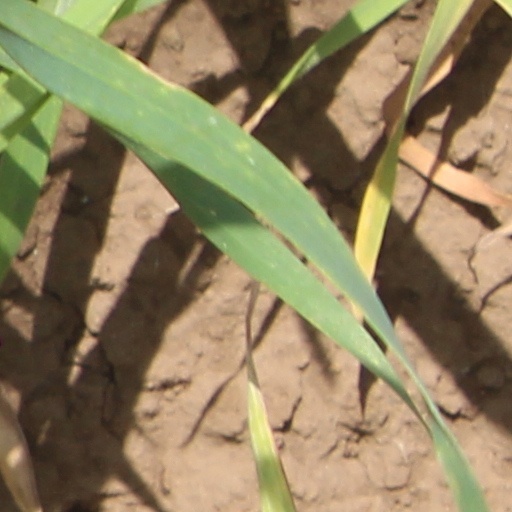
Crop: wheat